Kris Aquino

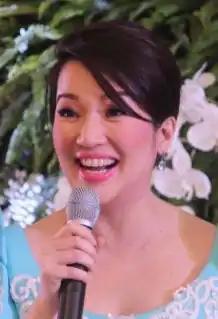
Aquino in 2015

Kristina Bernadette Cojuangco Aquino (born February 14, 1971) is a Filipino retired television presenter, actress, talent manager and film producer. She notably appeared as Princess Intan in the acclaimed "Crazy Rich Asians" and is a recipient of 42 PMPC Star Awards for Television, 10 Golden Screen Awards and a FAMAS Award.